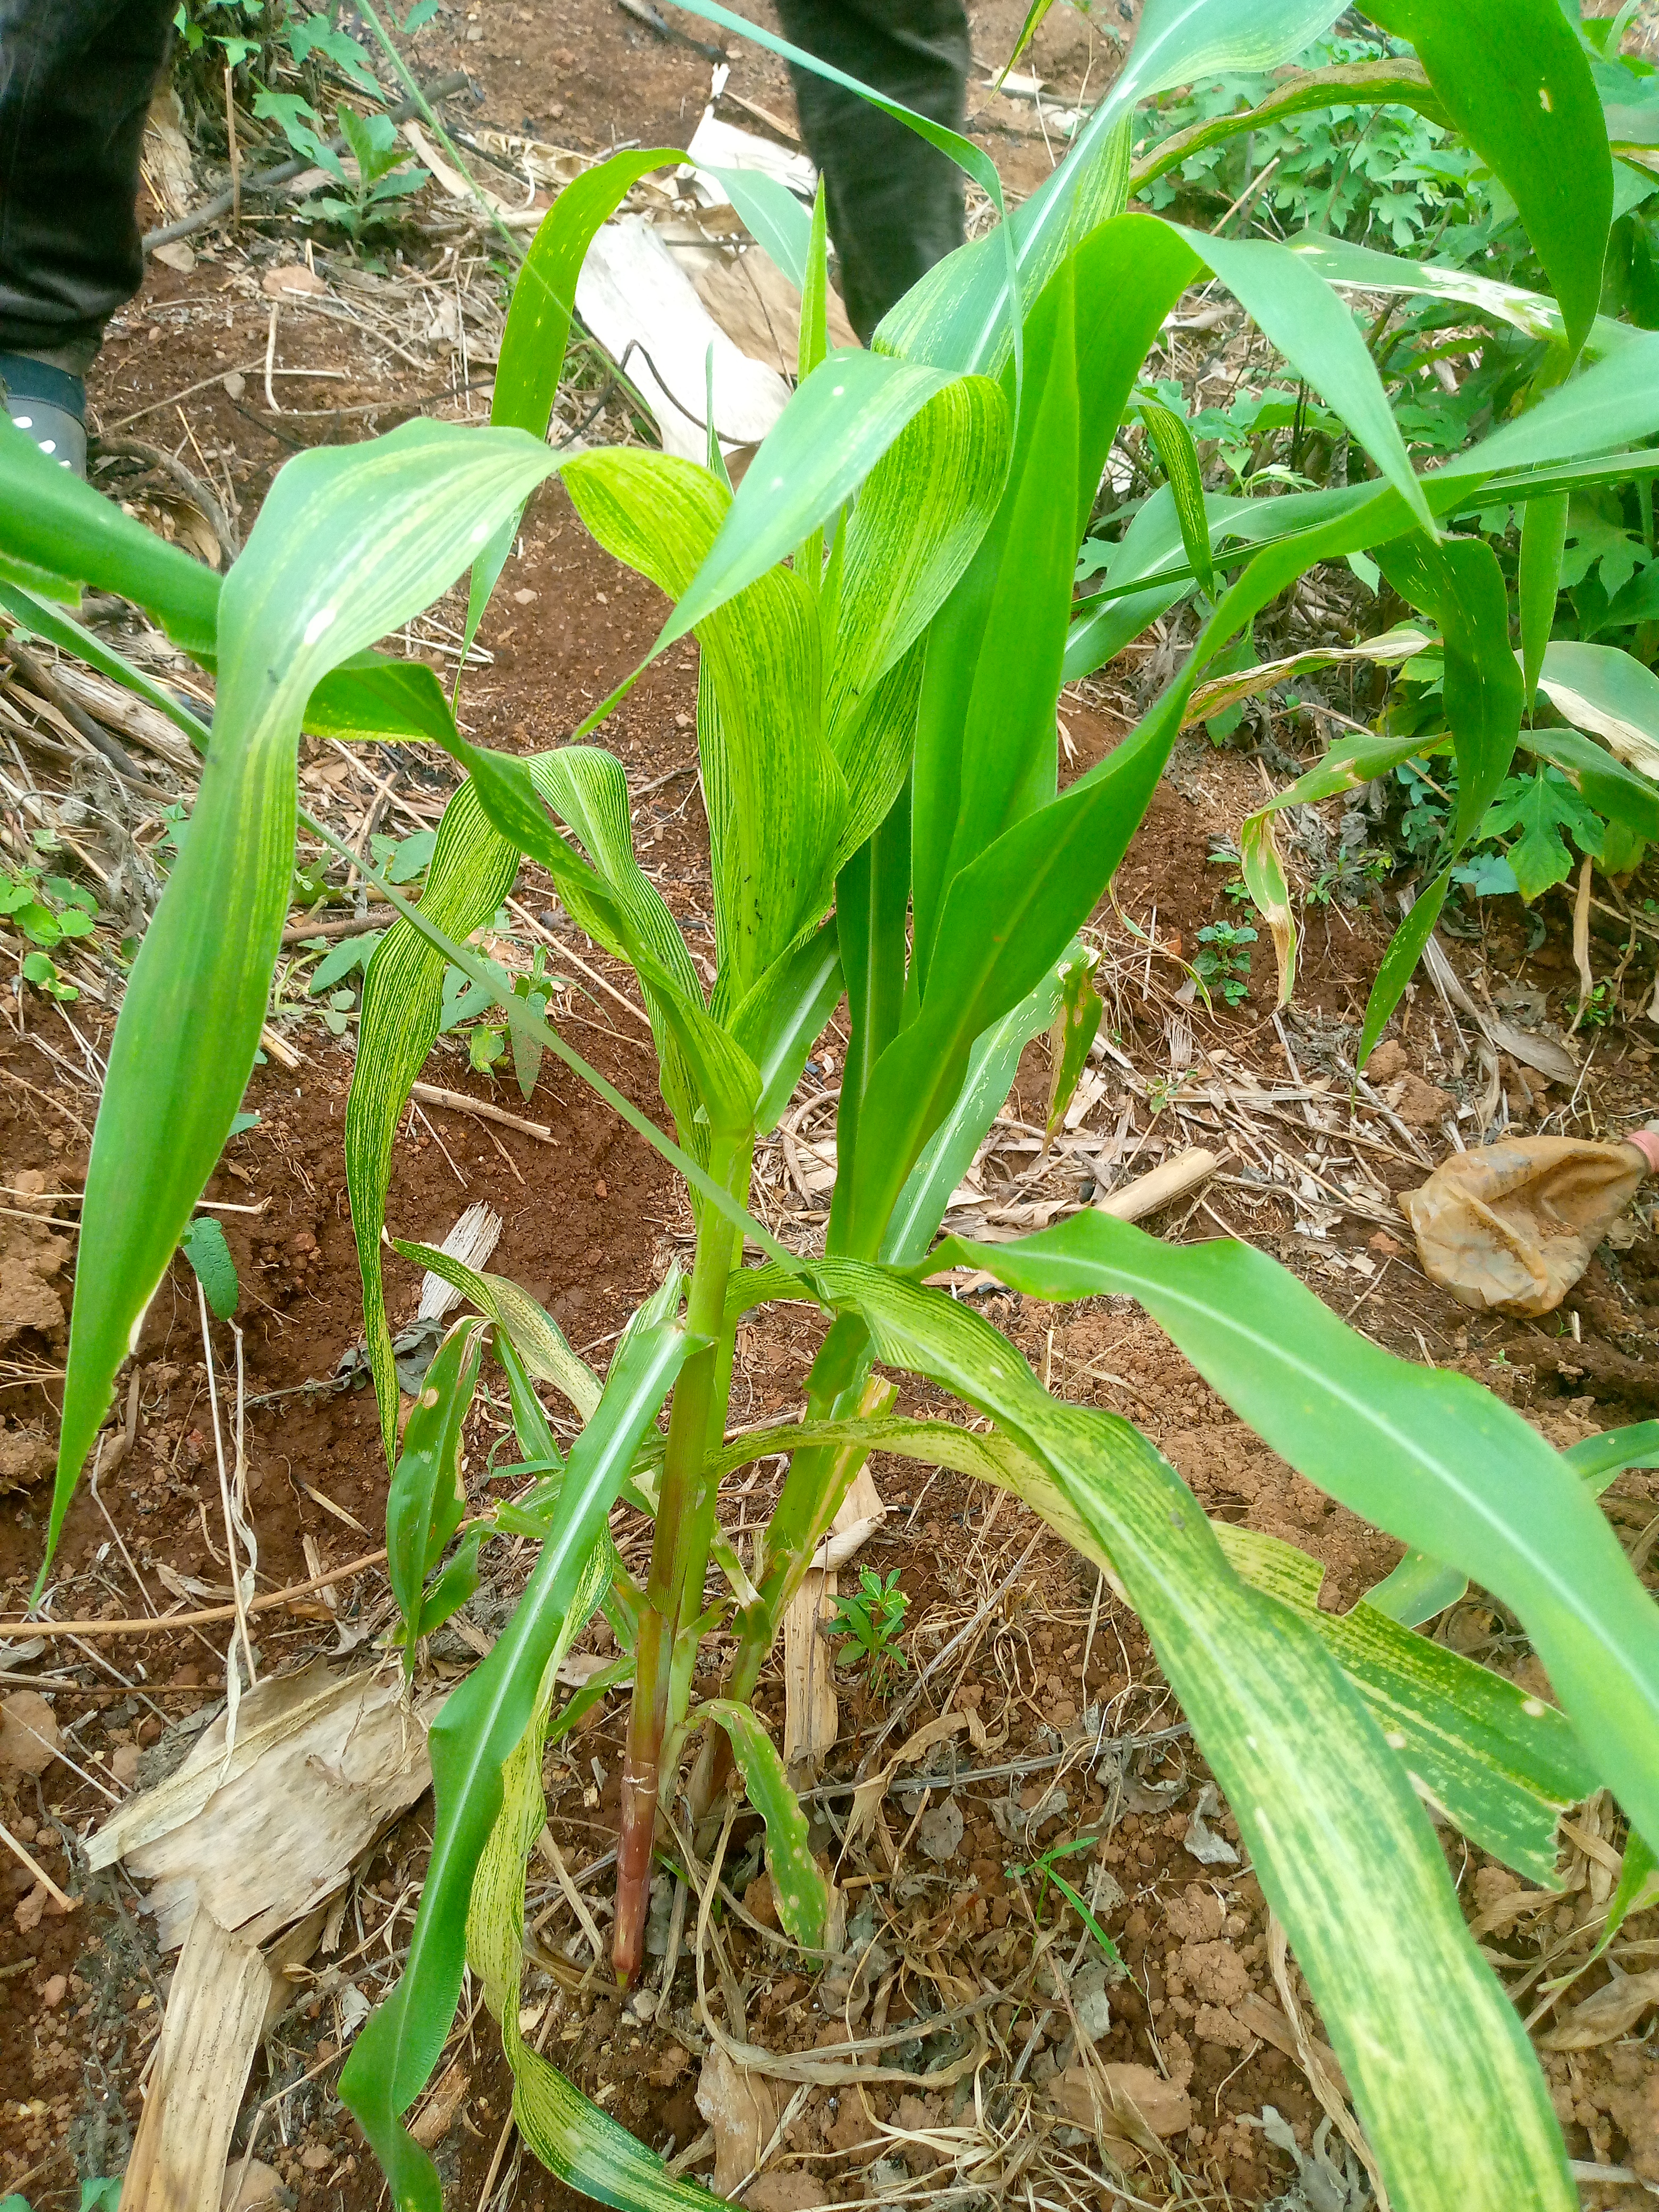
Label: helminthosporium_leaf_blight